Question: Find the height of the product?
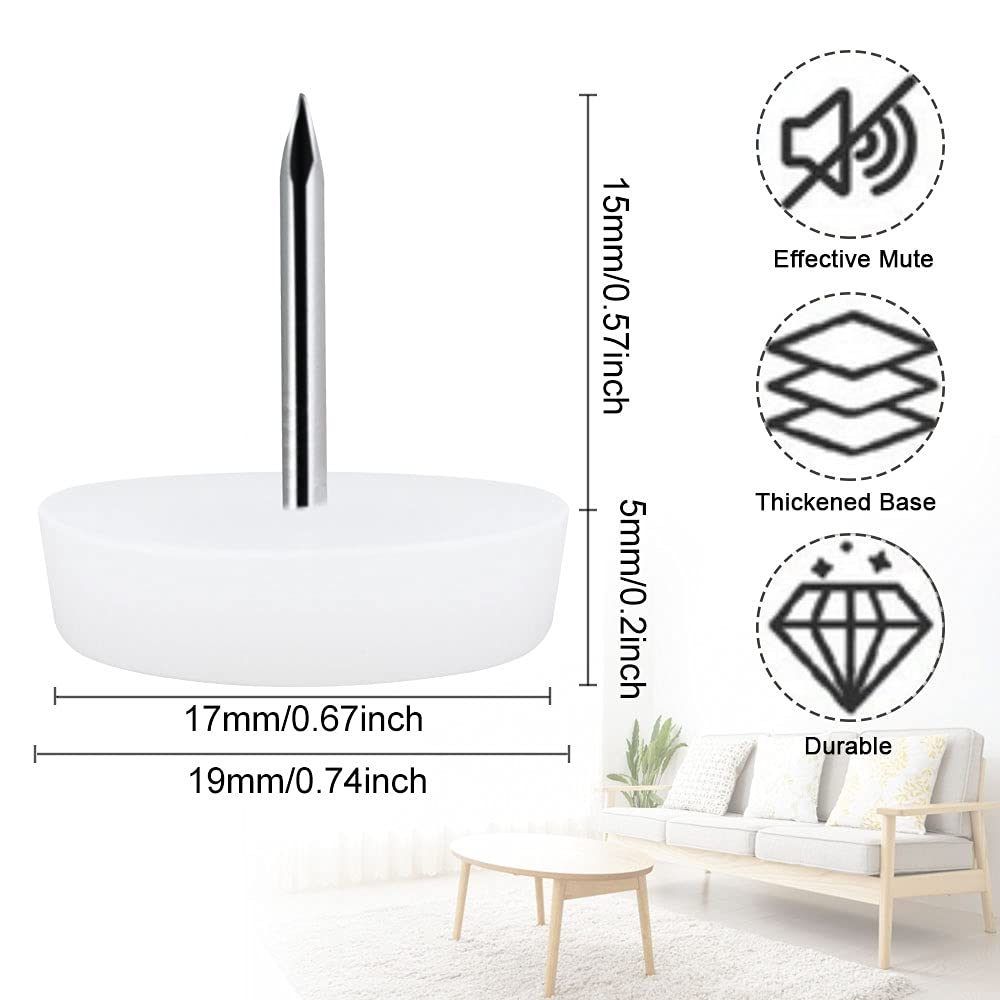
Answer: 5.0 millimetre